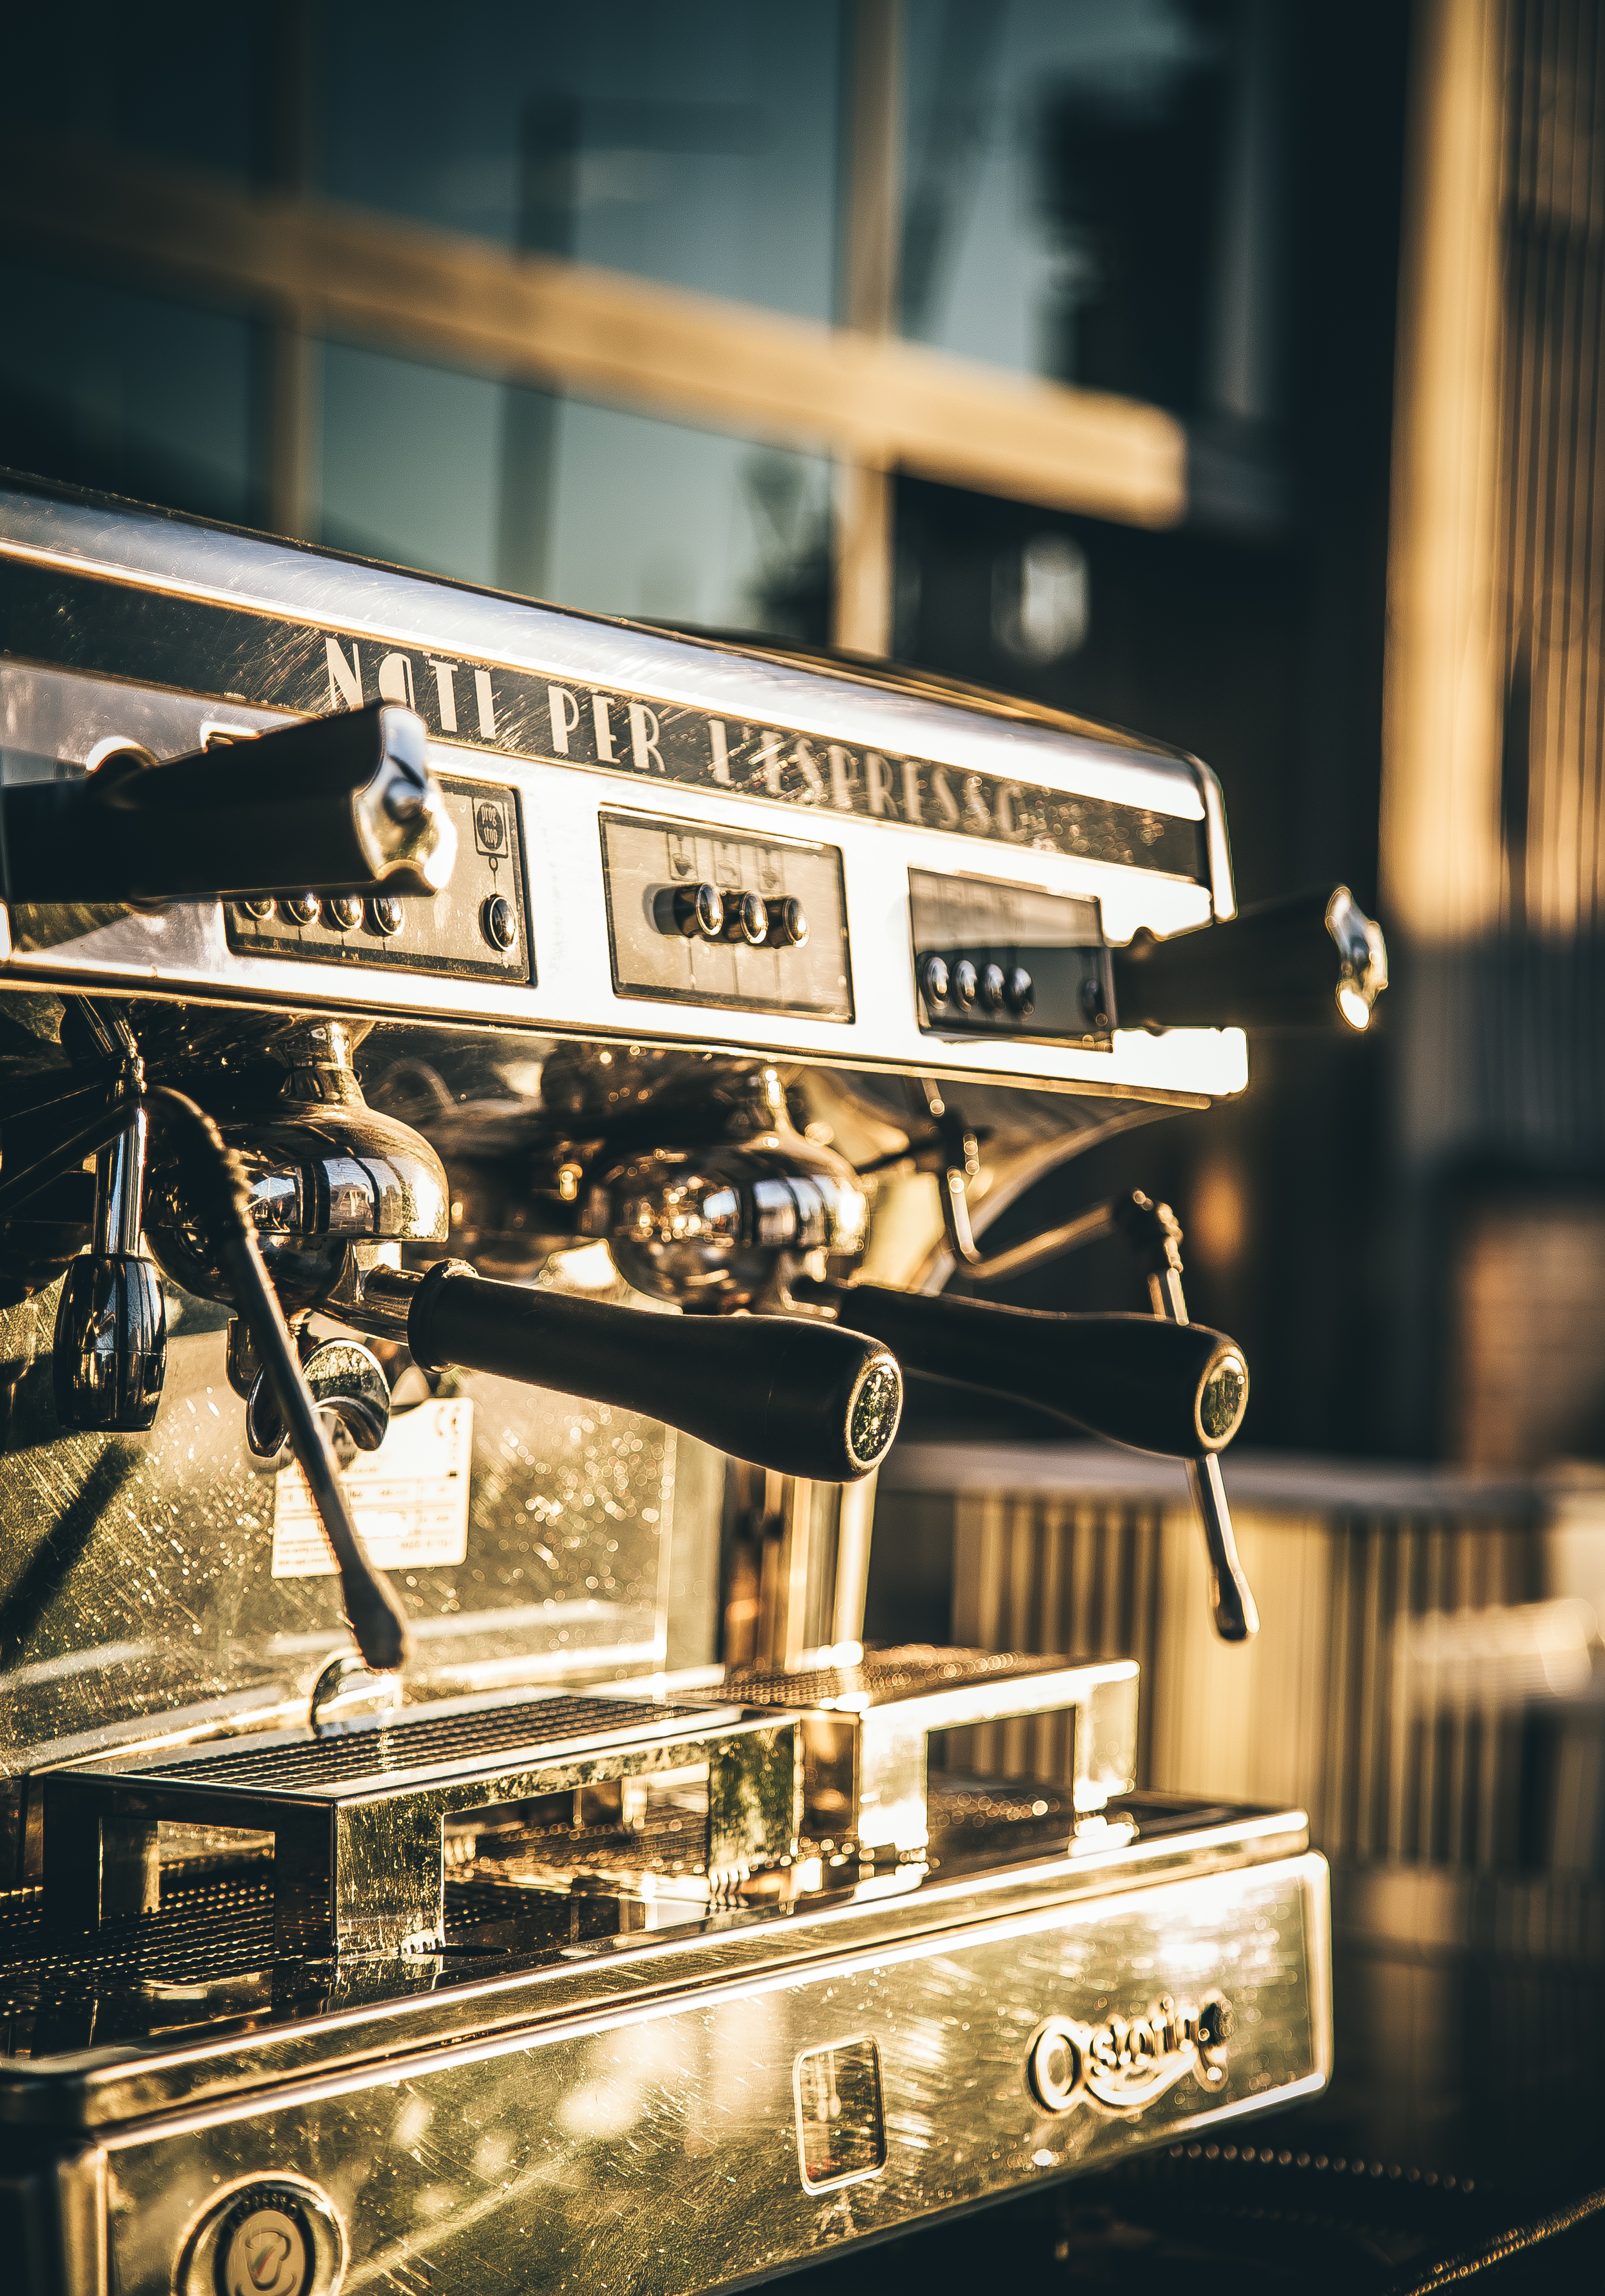
vehicle, machinery, coffee machine, espresso machine